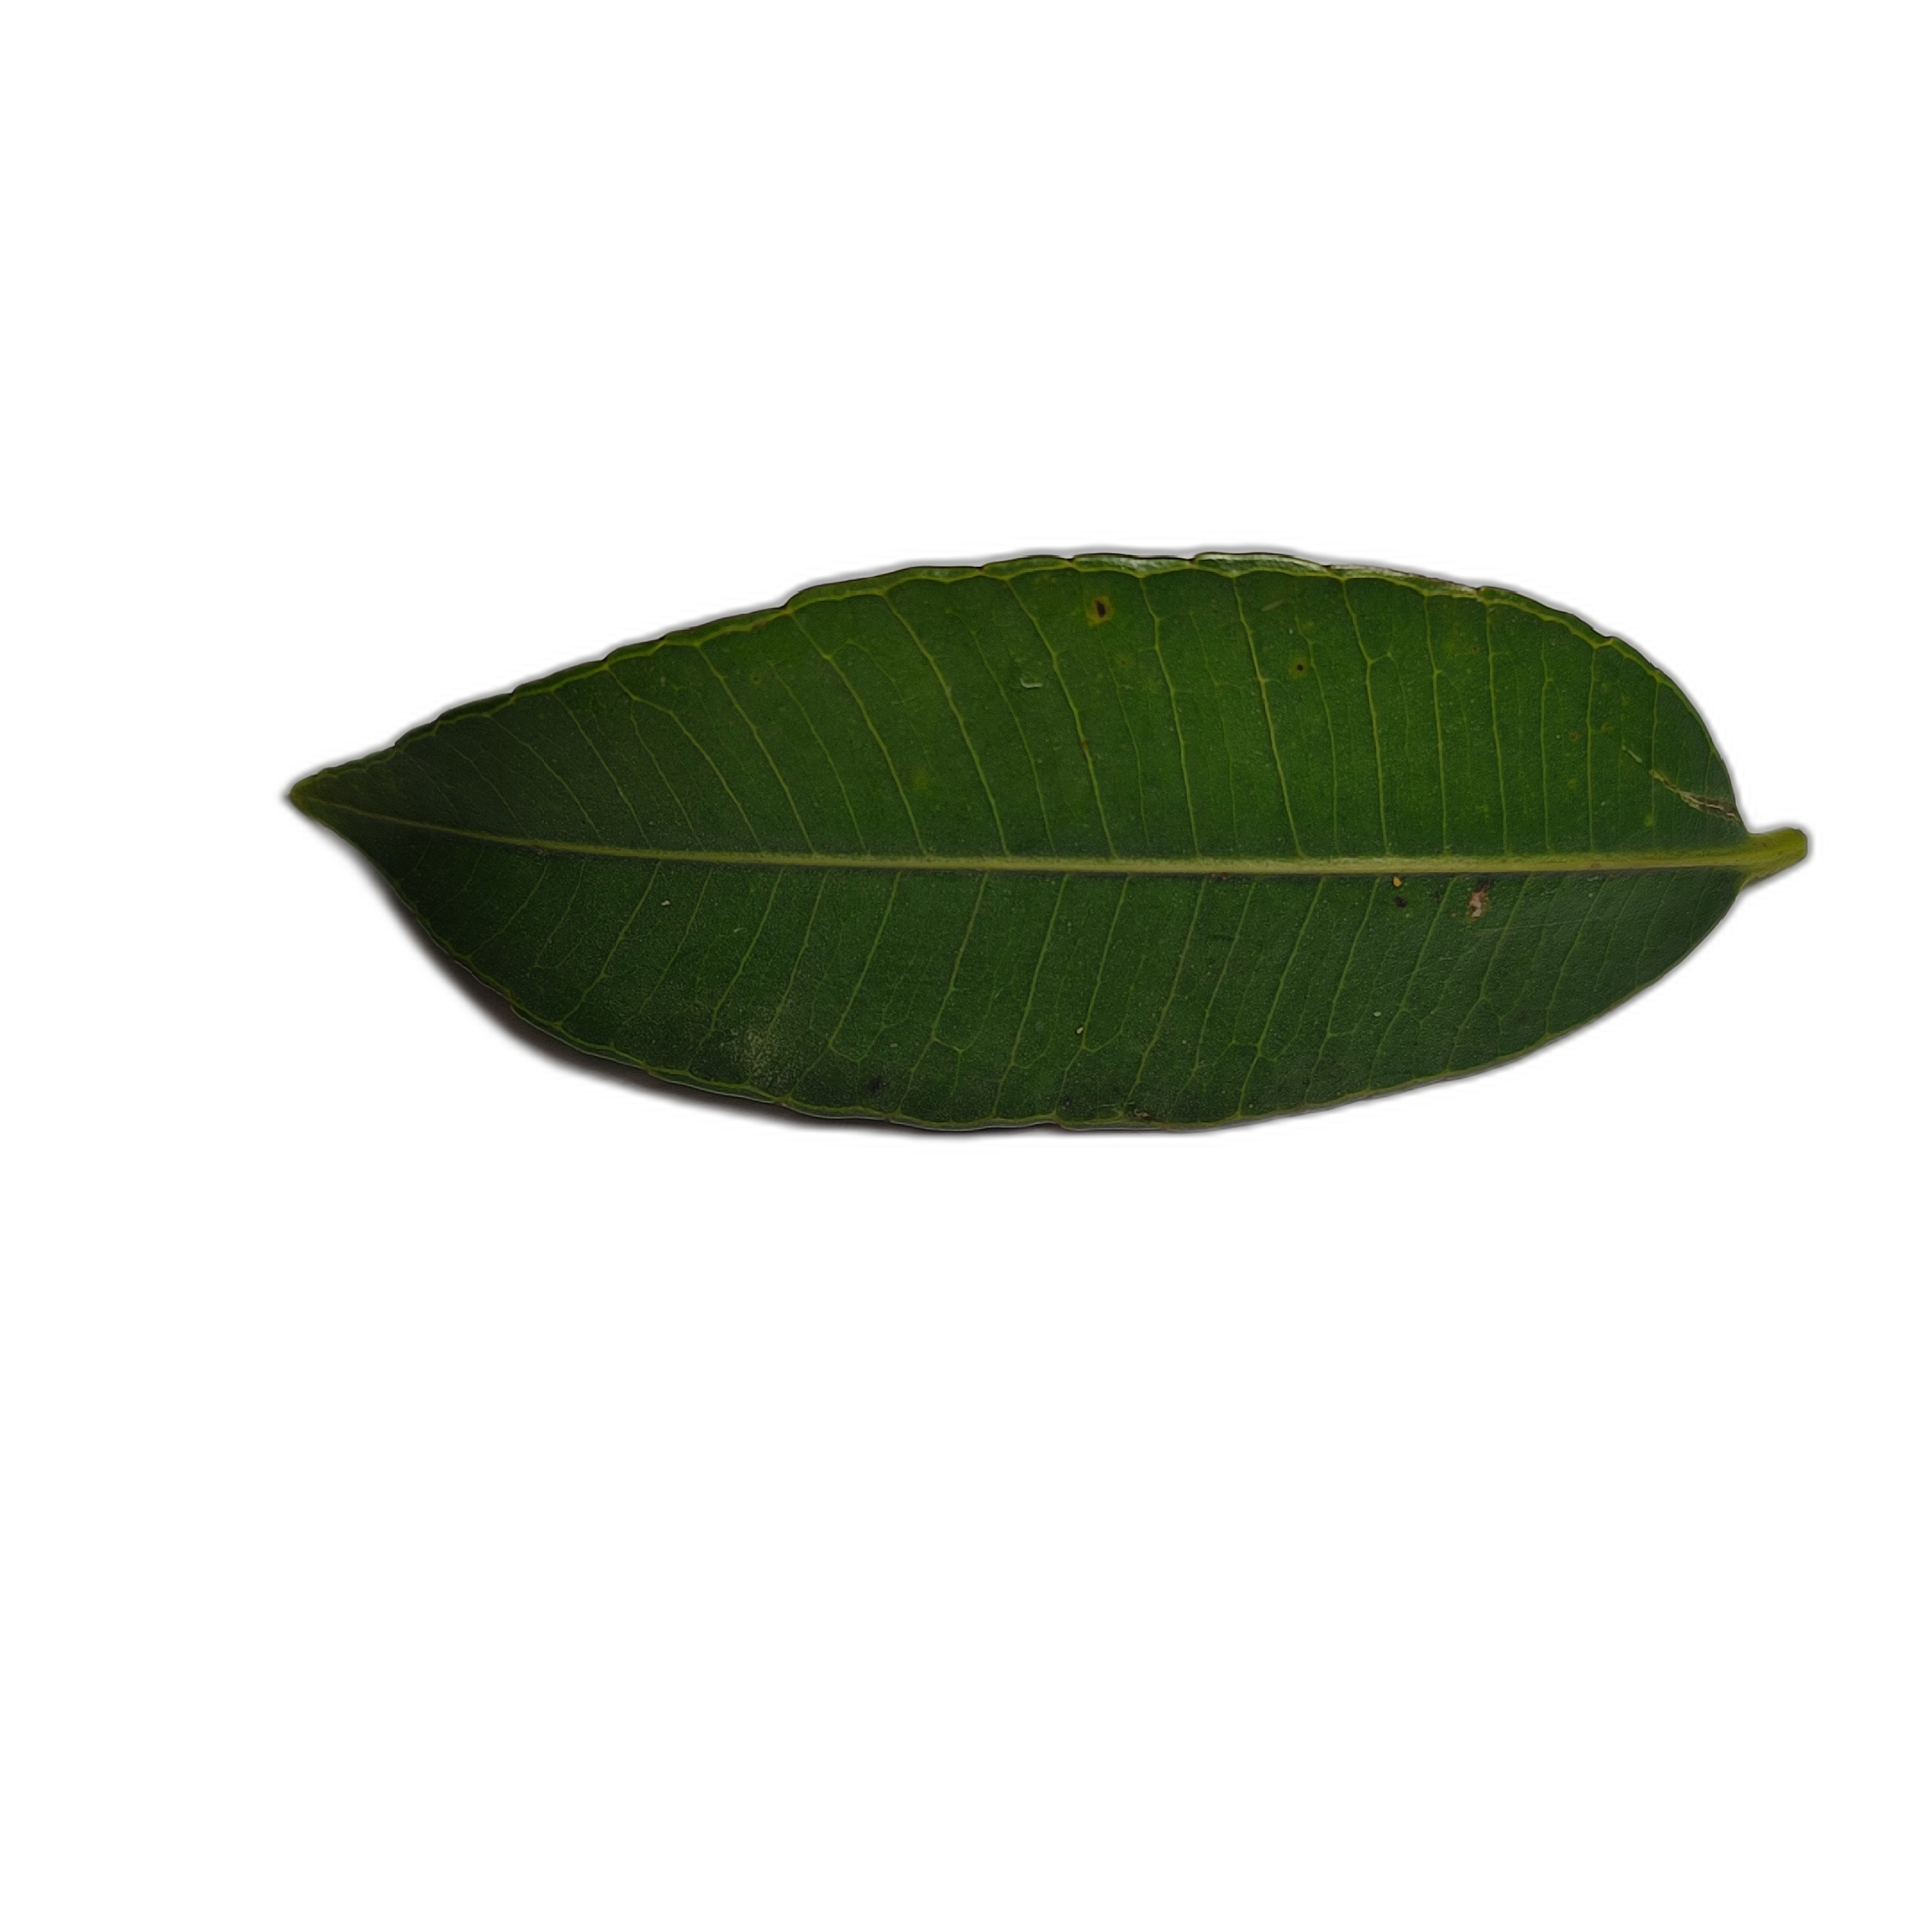
Label: healthy